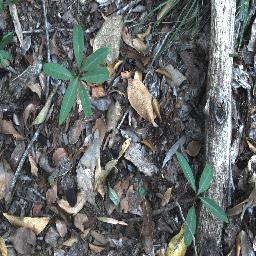
Label: rubber_vine